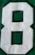
Number: 8